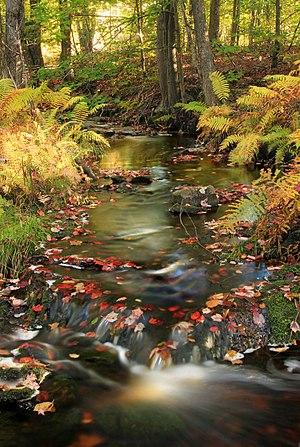
L'eau courante, est une eau vive, qui coule continûment. On peut l'opposer à l'eau stagnante qui ne bouge pas.